American City Business Journals

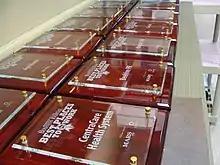
The "Minneapolis-St. Paul Business Journal's Best Places to Work" awards

, American City Business Journals (ACBJ) publishes print copies of 44 different newspapers, addressing business news in 44 different cities, generally under the names "City" or "Region" name + "Business" + "Journal" (33 cities) or "First" (5) or "Times" (2) or "Chronicle" (1) or "Courier" (1) or "News" (1) or "Review" (1).